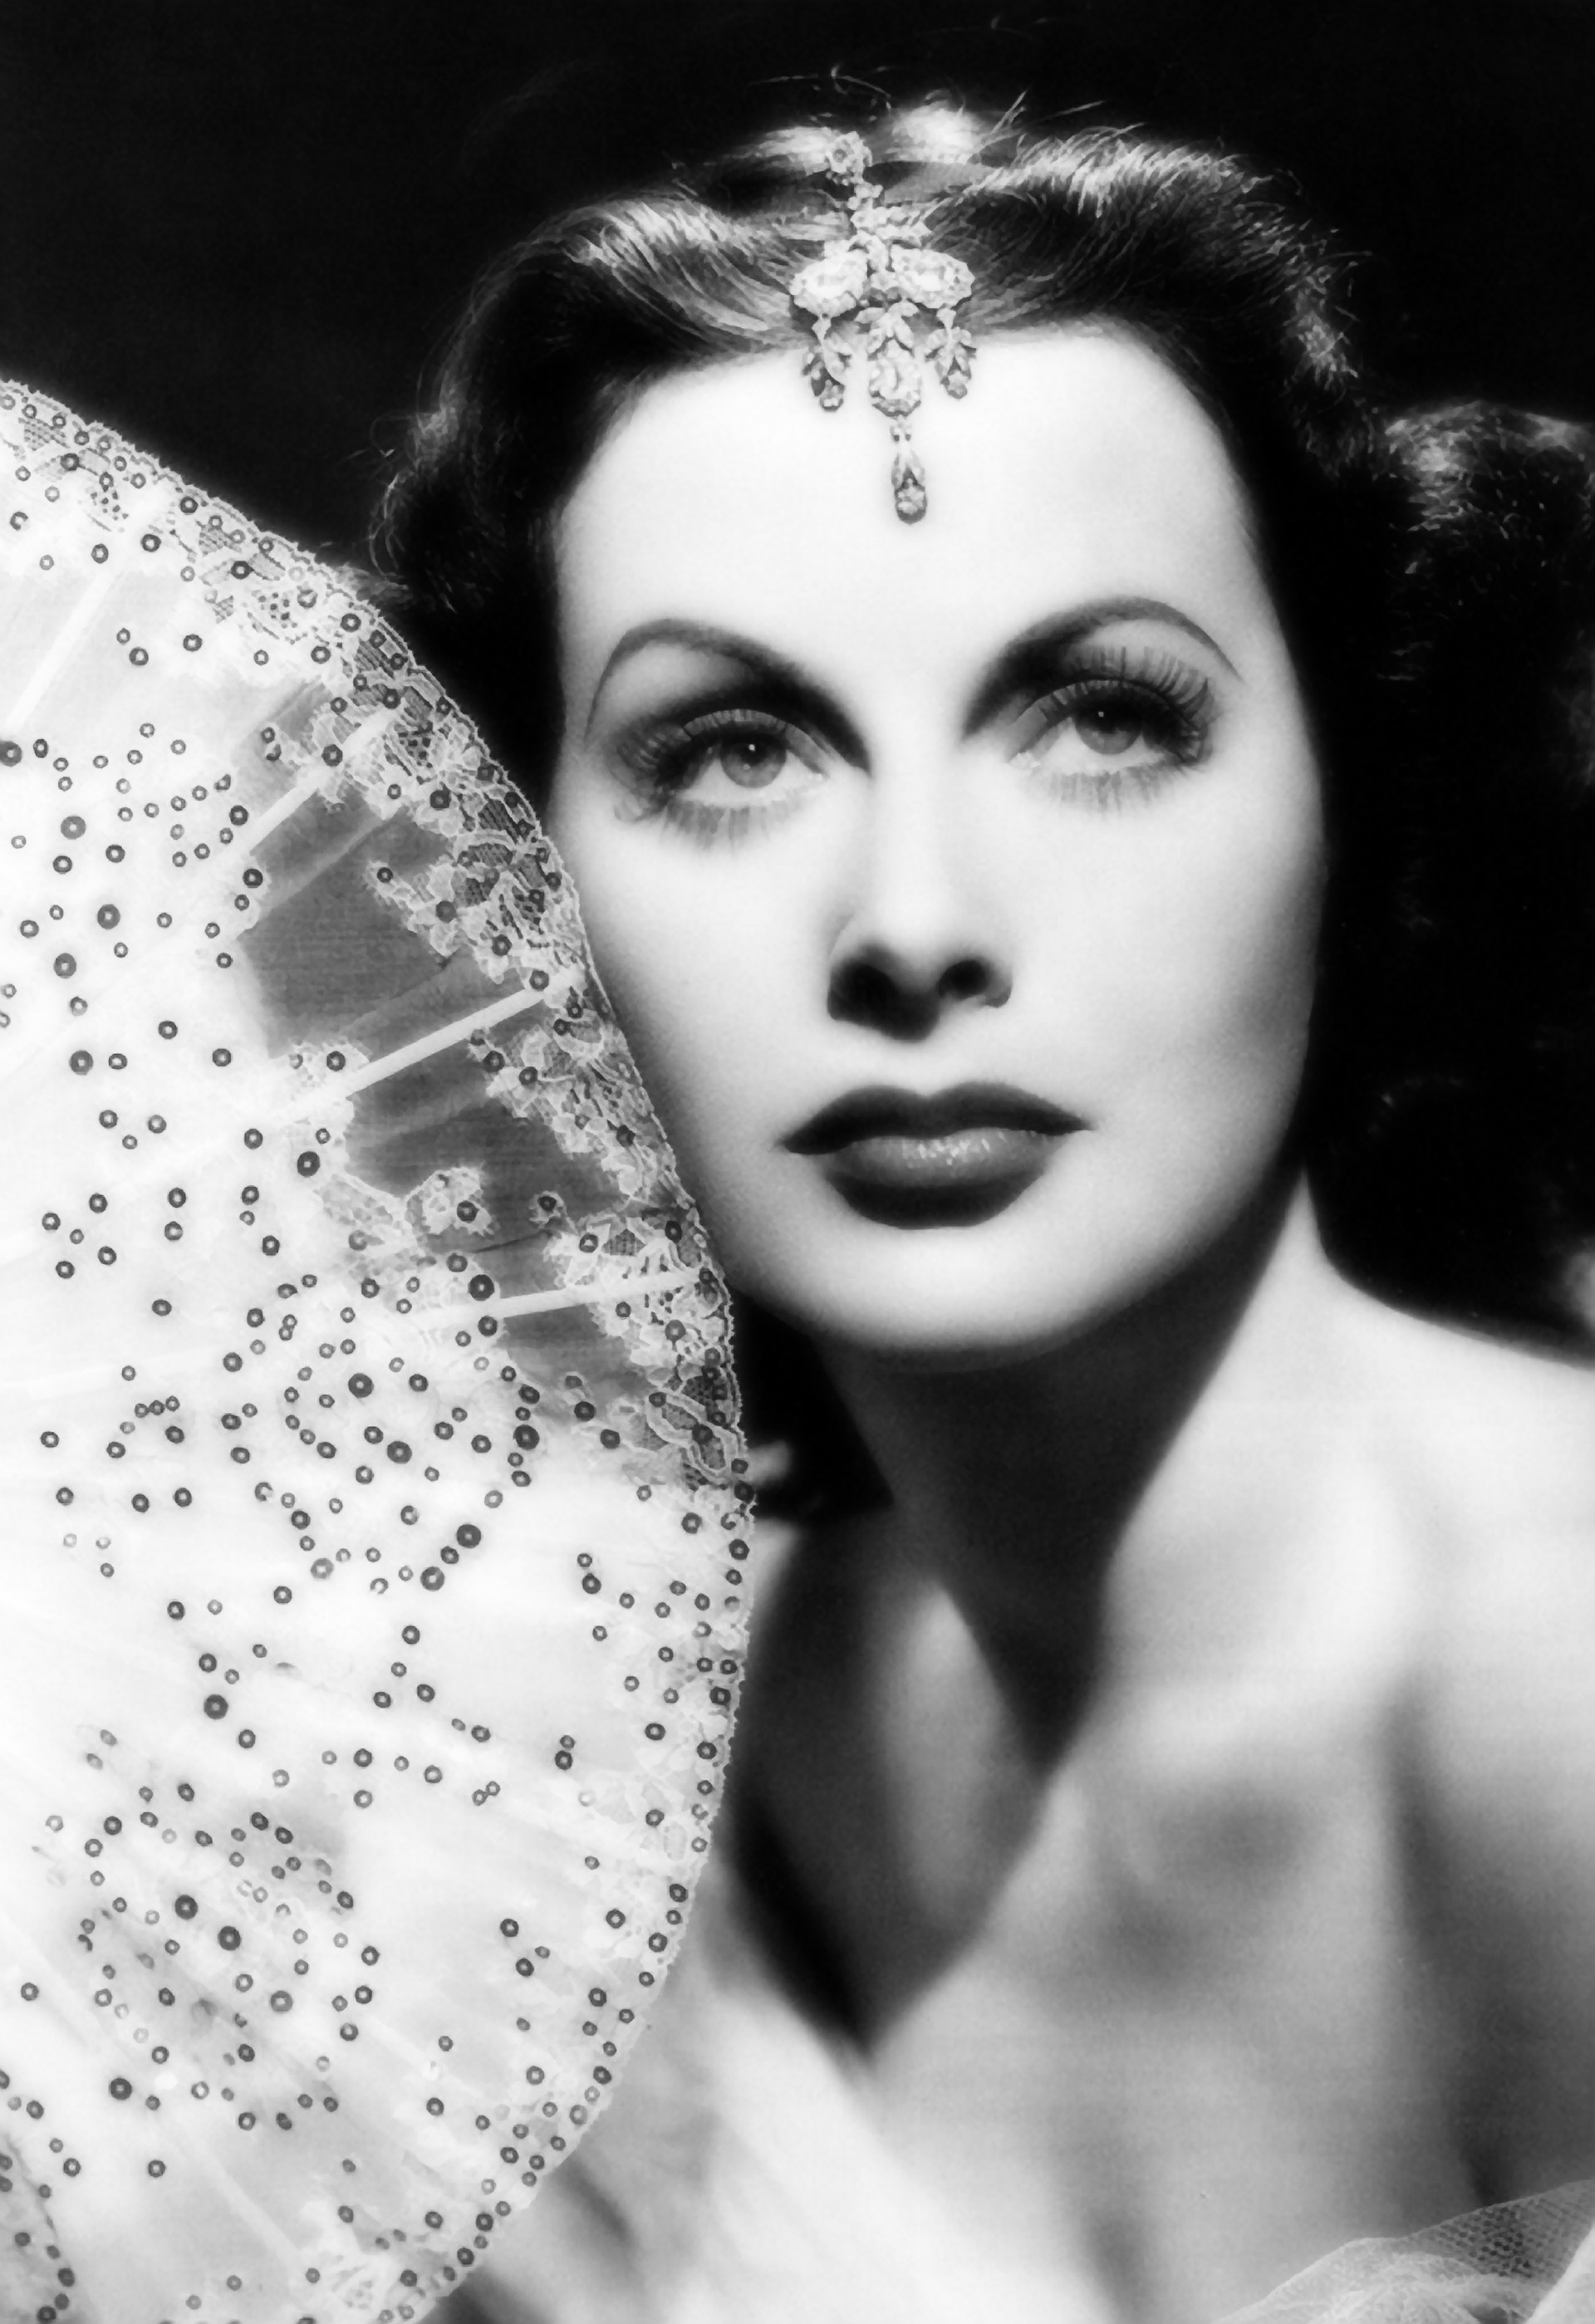
person, black and white, woman, white, photography, female, hollywood, portrait, model, fashion, tv, monochrome, bride, face, eye, photograph, beauty, famous, attractive, actress, photo shoot, glamorous, monochrome photography, portrait photography, movie star, supermodel, hedy lamarr